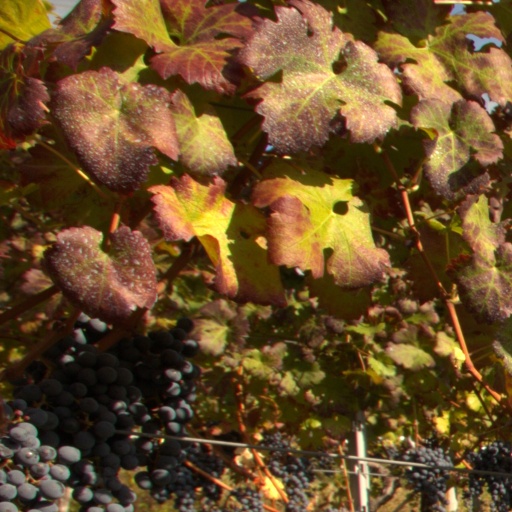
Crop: grape